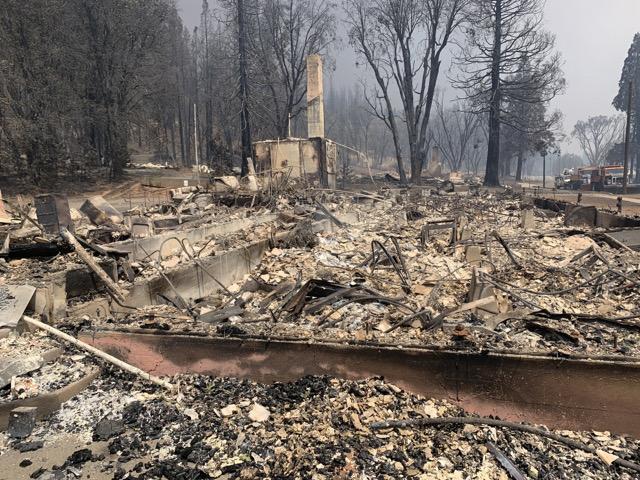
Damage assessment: destroyed